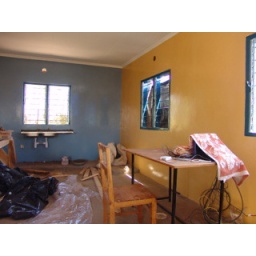
On Saturday, they put in the kitchen sink and started putting in windows.